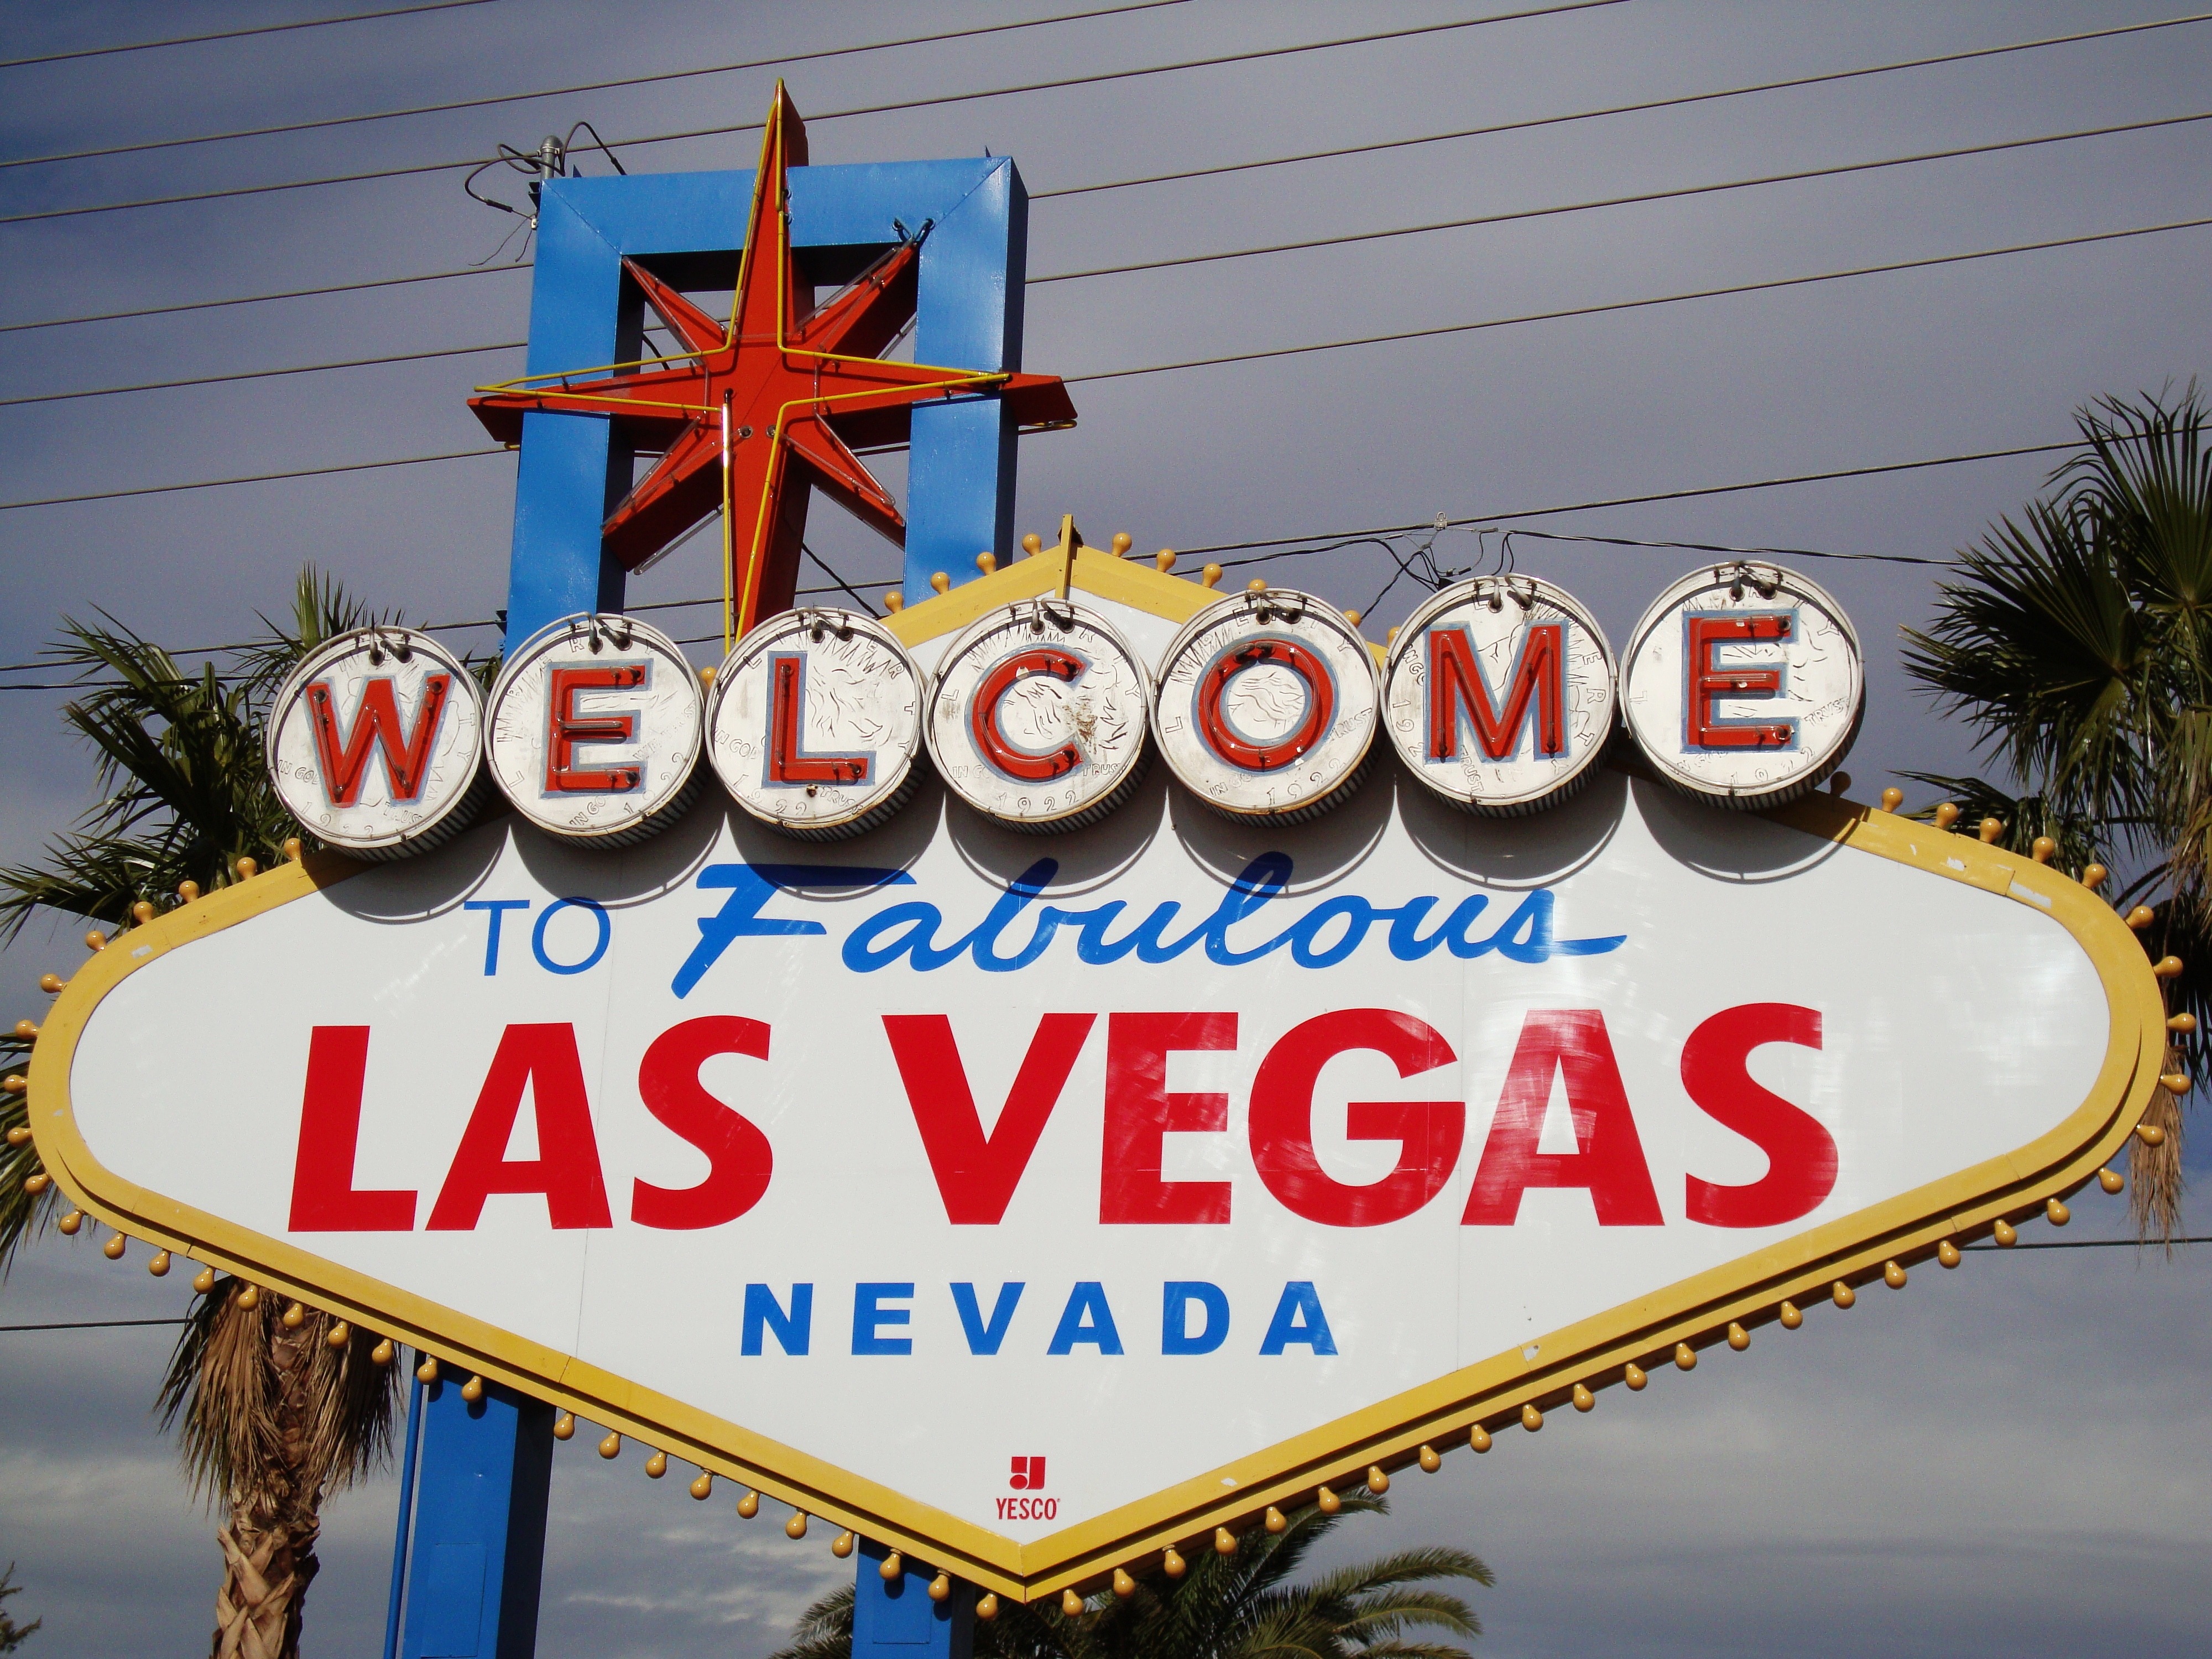
advertising, sign, banner, usa, signage, welcome, poster, casino, las vegas